Rosa pisocarpa

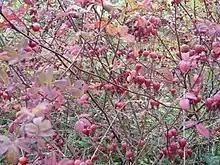
Fall color and hips.

"Rosa pisocarpa" has a wetland indicator status of FAC for the Pacific Northwest (region 9) and FACU for California (region 0). It grows in full sun in the northern and wetter portions of its range, but also tolerates partial shade, and can grow in dry or lean soils.